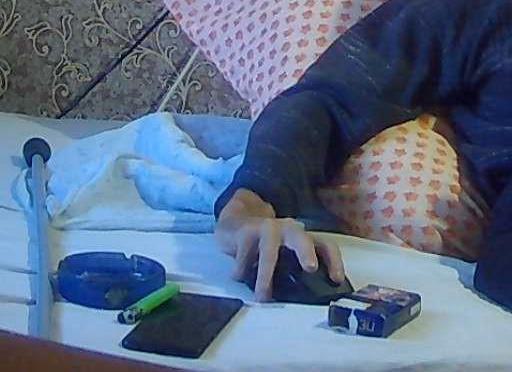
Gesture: no_gesture